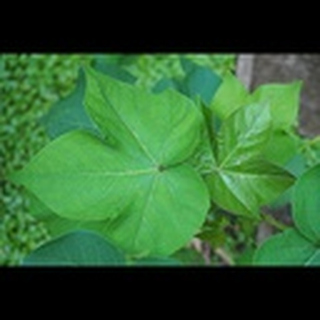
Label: healthy_cotton